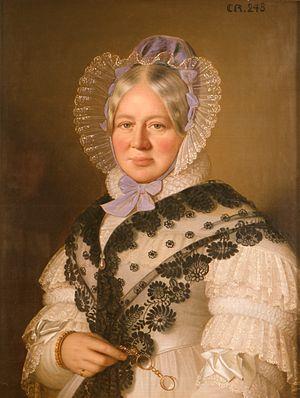
La princesse Henriette de Nassau-Weilbourg, puis de Nassau, est la fille du prince Charles-Christian de Nassau-Weilbourg et de Caroline d'Orange-Nassau, fille de Guillaume IV, Prince d'Orange.